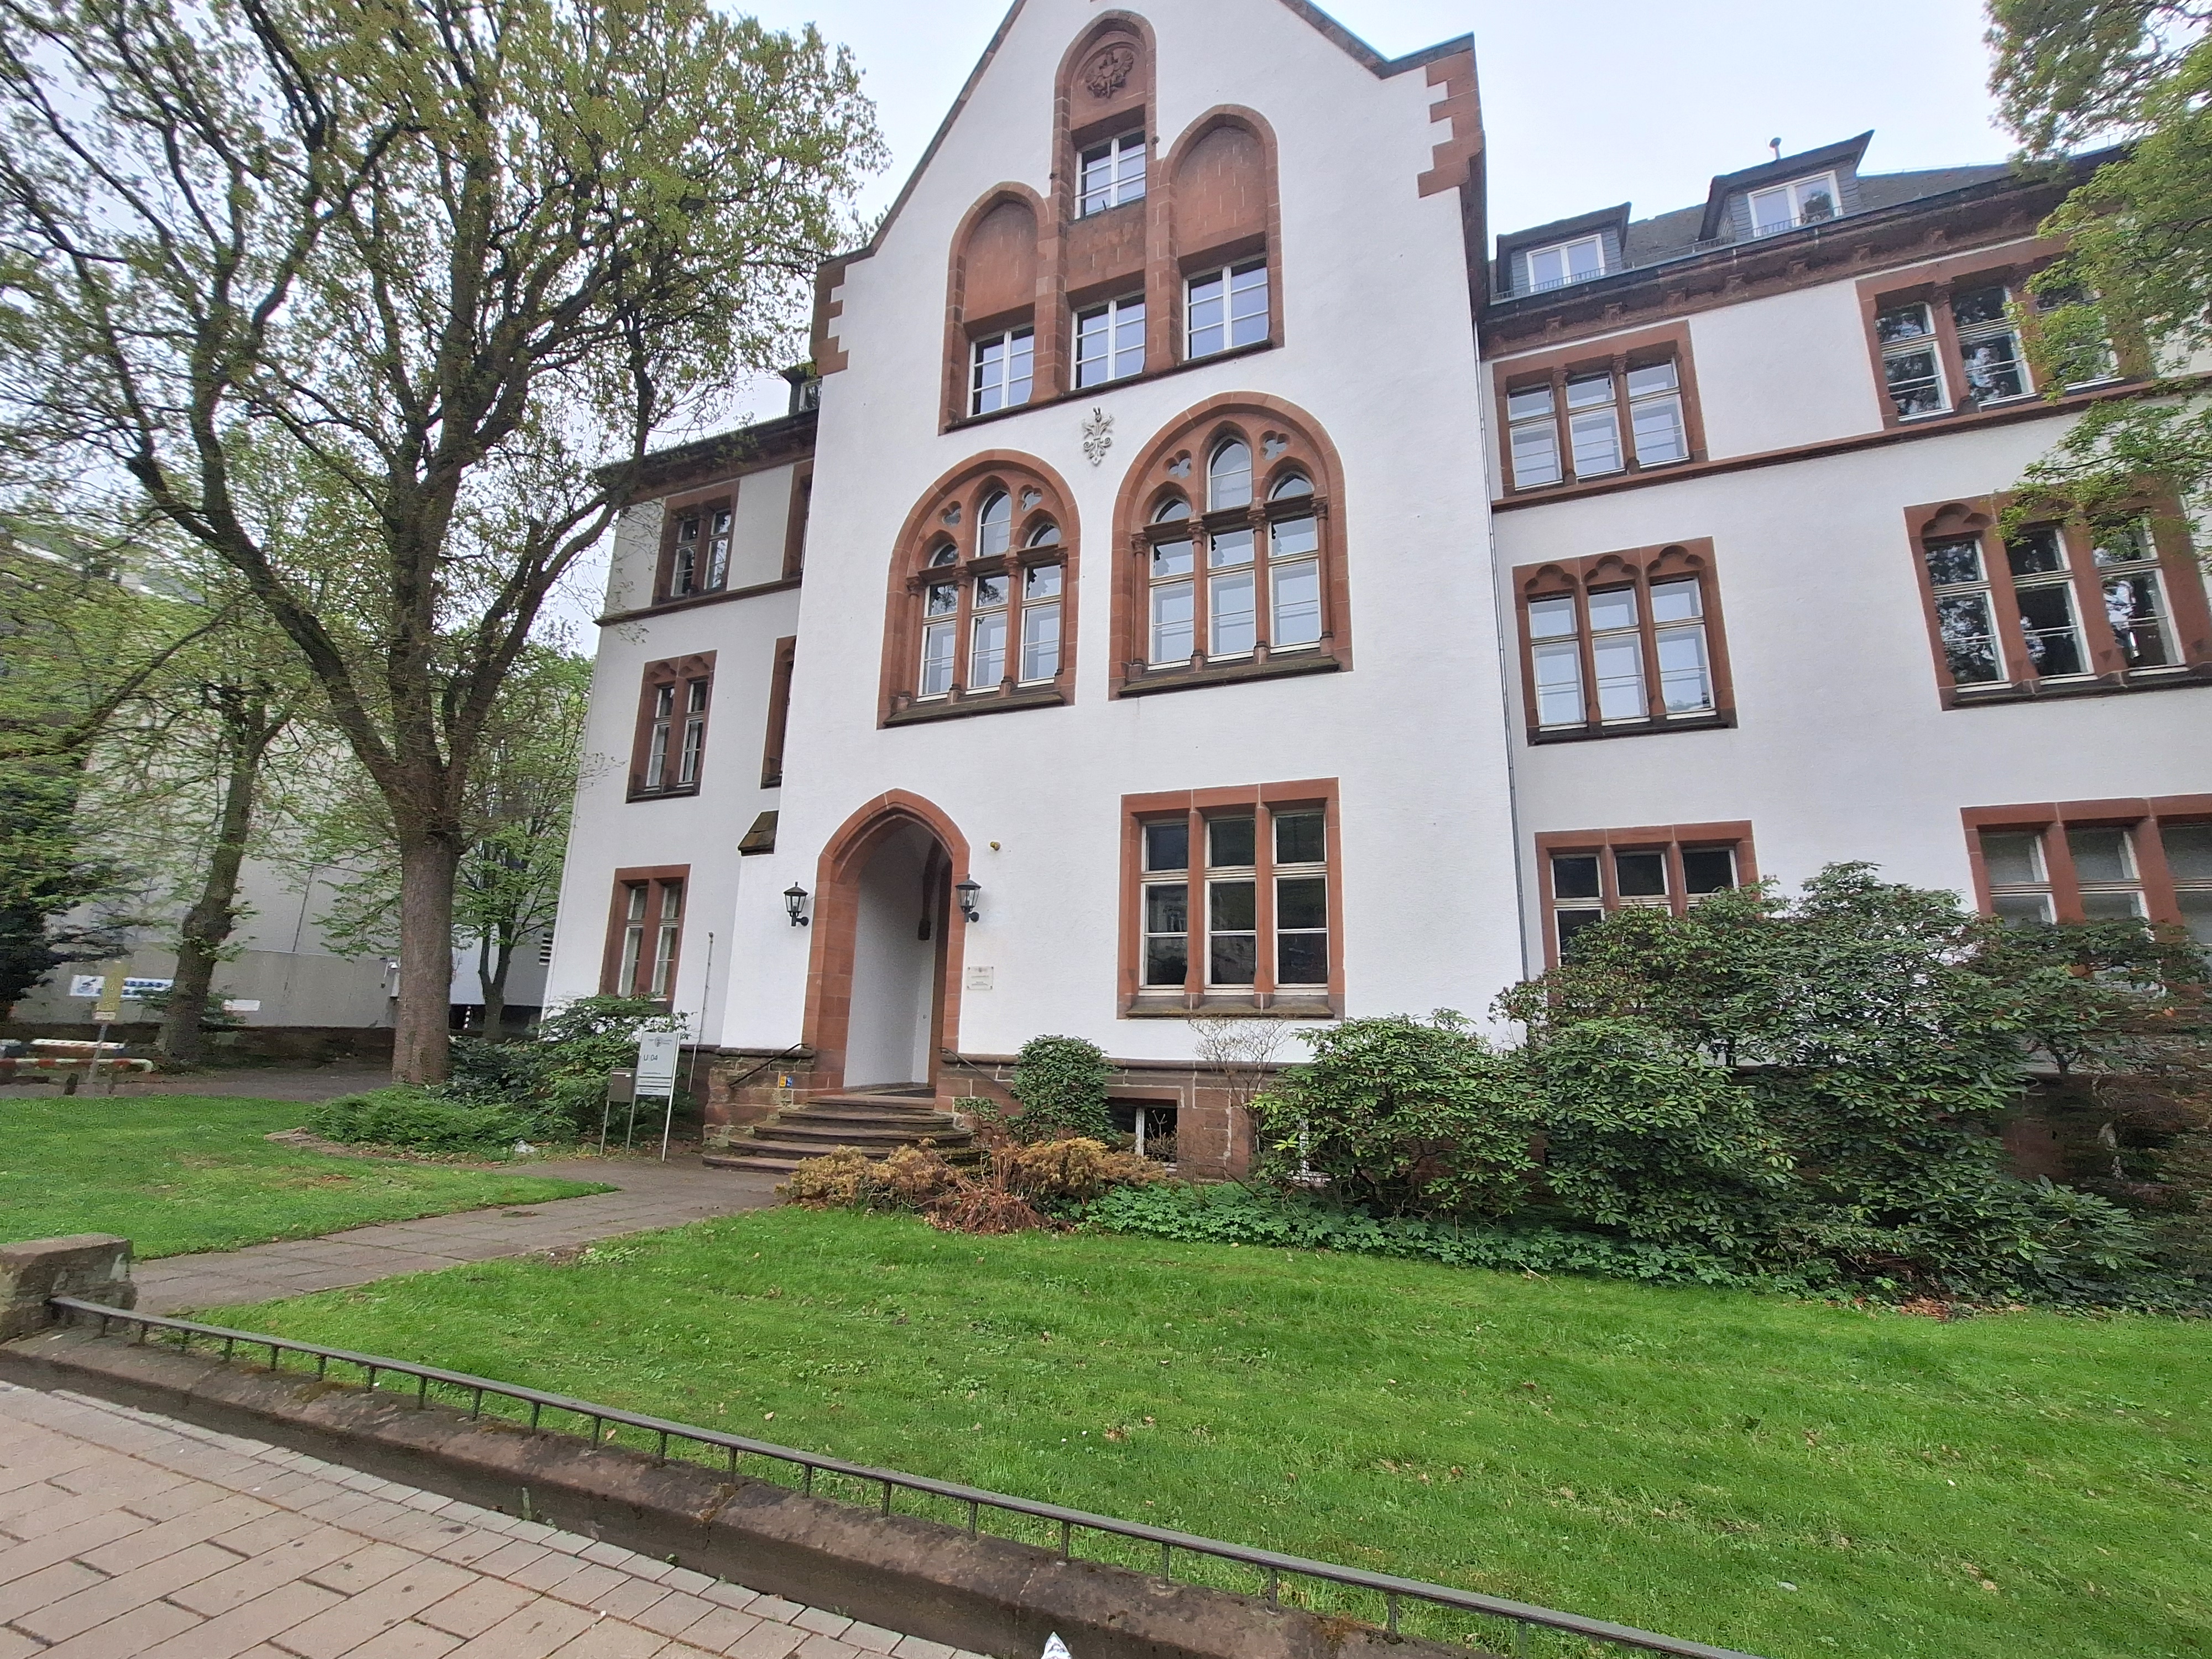
Building: Universitätsstraße 24